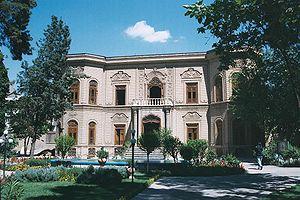
Le musée Ābguineh ou musée iranien du verre et de la céramique est un musée situé à Téhéran. La disposition des œuvres exposées se fait de manière chronologique et thématique dans six salles d'exposition et deux salles d'entrées.